KCMO-FM

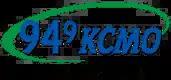
KCMO-FM logo used under previous slogan and format

KCMO-FM enjoyed strong ratings throughout the 1990s and early 2000s. In 2005, management became concerned that the name "oldies" appealed to older listeners, less attractive to advertisers. Ratings were not an issue, as the station was often in the top 10. The station dropped its "oldies" moniker in April 2005 and shifted to its current classic hits format, playing only music from the mid-1960s to the early-1980s.